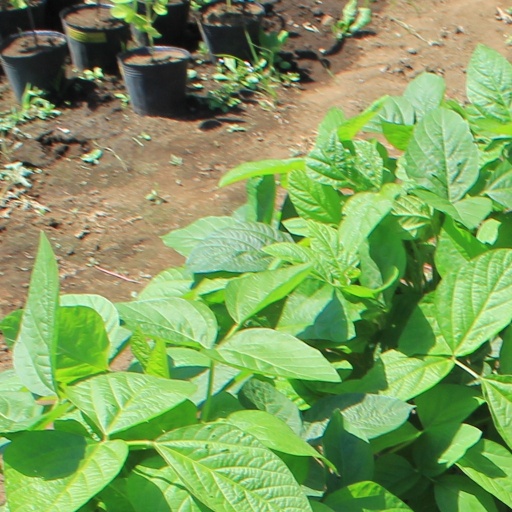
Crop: soybean